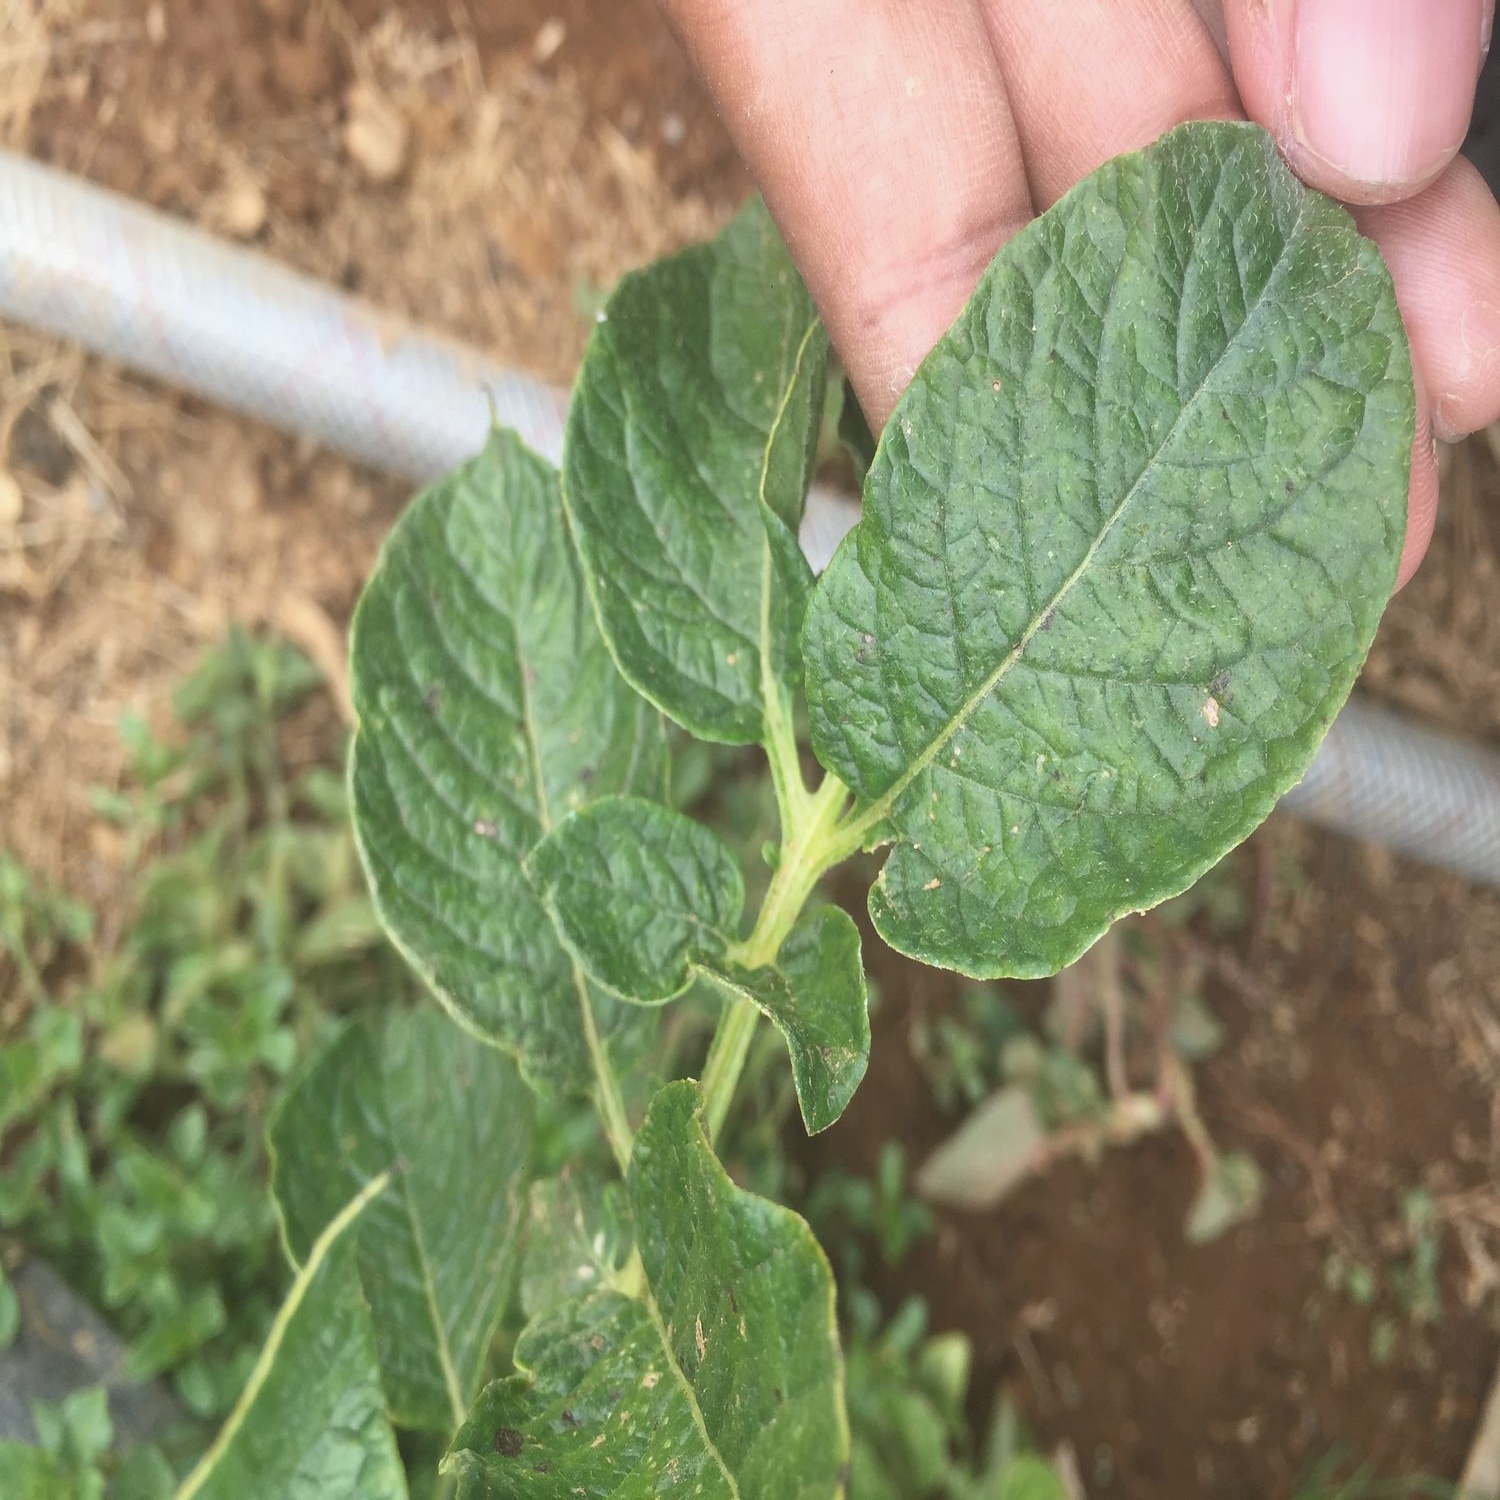
Etiqueta: Virus